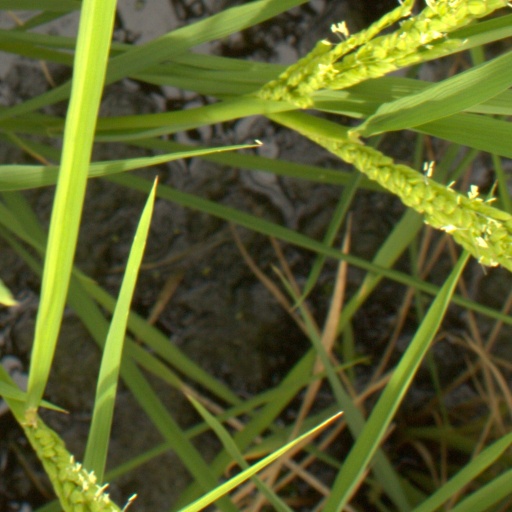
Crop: rice